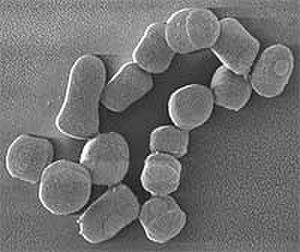
Arthrobacter est un genre représenté par des bactéries à coloration de gram positive appartenant à la famille des Micrococcaceae. La morphologie des cellules est variable selon les conditions de culture, les cellules sont mobiles ou immobiles. En phase de croissance exponentielle, les Arthrobacter sont des bacilles irréguliers ramifiés et peuvent se diviser par cassure. Lorsqu’elles sont en phase stationnaire, les cellules prennent une forme coccoïde. Ce sont des bactéries aérobies, chimiohétérotrophes.